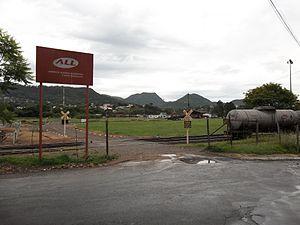
Itararé est un quartier de la ville brésilienne de Santa Maria, Rio Grande do Sul. Le quartier est situé dans district de Sede.